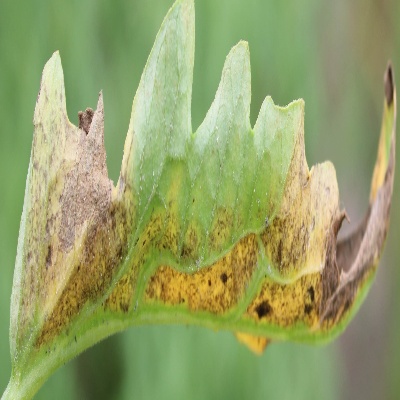
Crop: Tomato
Condition: septoria leaf spot